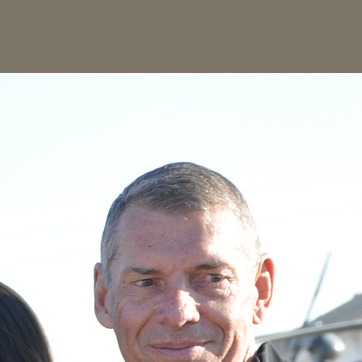
Material: hair